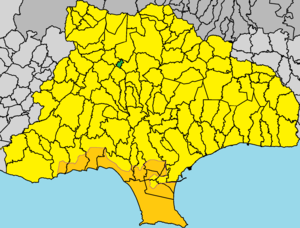
Kouká est un village de Chypre situé dans le district de Limassol.